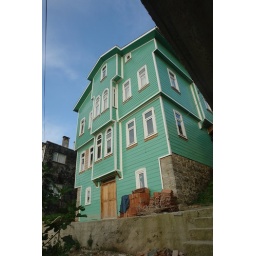
These windows face out over the valley towards the Black Sea, beautiful views.